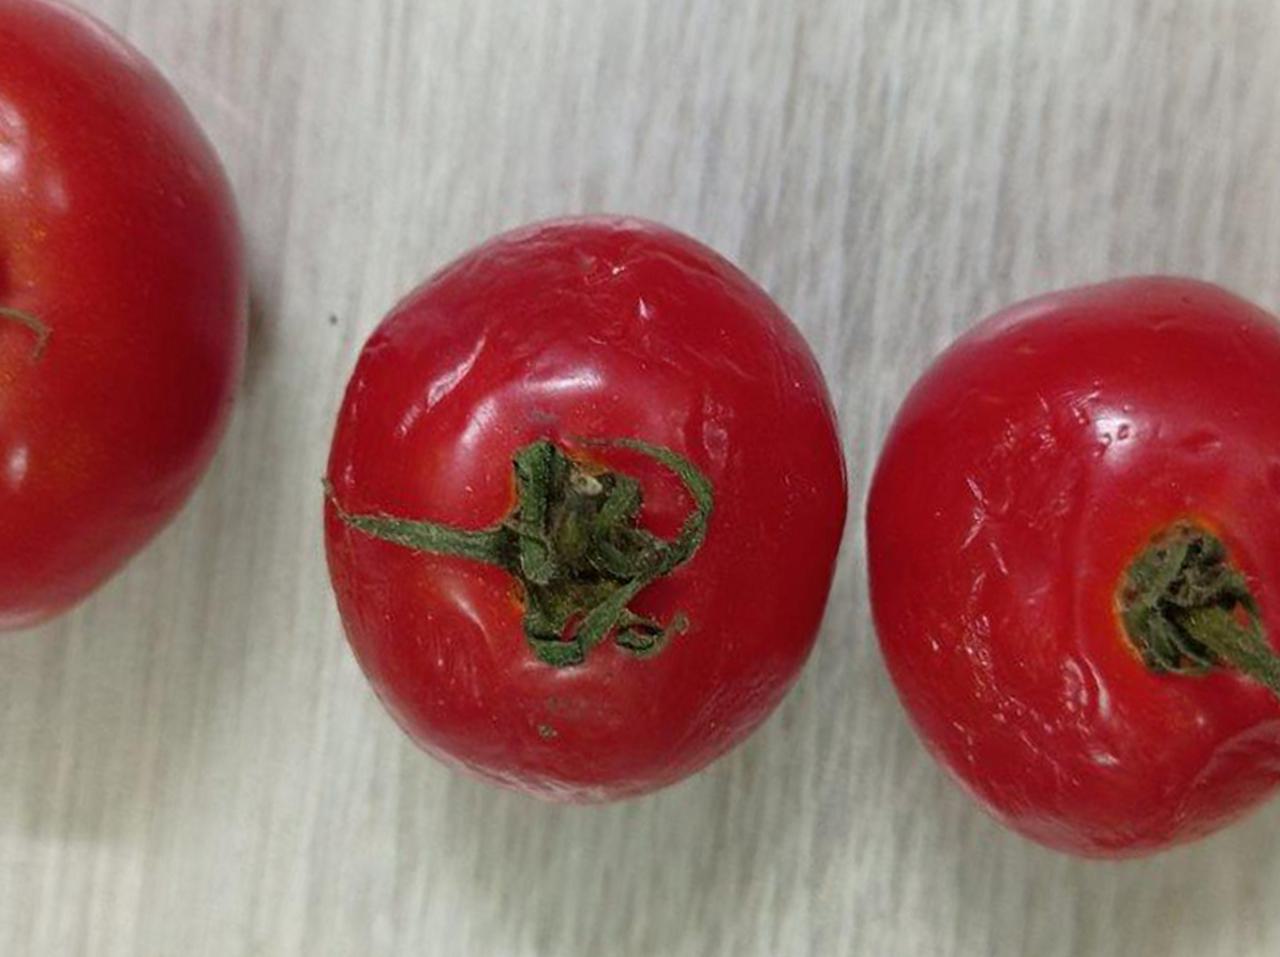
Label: Rotten